Premiership of Nicola Sturgeon

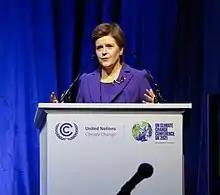
Sturgeon attending the COP26 Climate Summit in Glasgow, November 2021

Ahead of COP26, Sturgeon announced that the Scottish Government would invest £300,000 in a Conference of Youth after the UK Government did not put plans forward for one ahead of COP26. Sturgeon attended COP26 which was hosted in Glasgow. She met with climate activists Greta Thunberg and Vanessa Nakate. Sturgeon held meetings with various leaders and politicians from international countries such as US President Joe Biden and Canadian Prime Minister Justin Trudeau. In response to the signing of the Glasgow Climate Pact, she said she was absolutely delighted by the development.